Question: Please indicate a possible affordance area of the jump_skateboard that can be used for standing
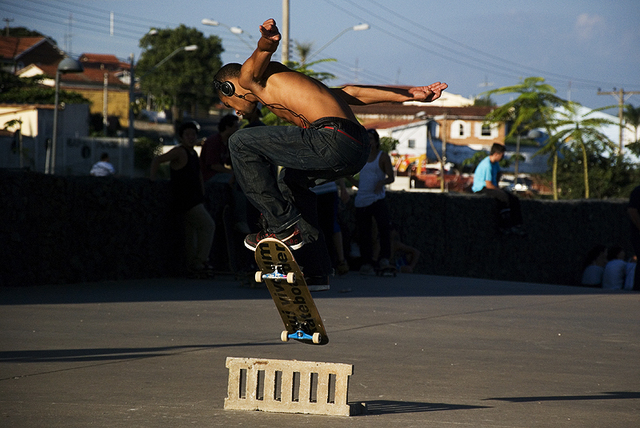
Answer: [243, 220, 334, 353]